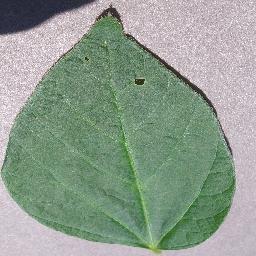
Label: Soybean___healthy